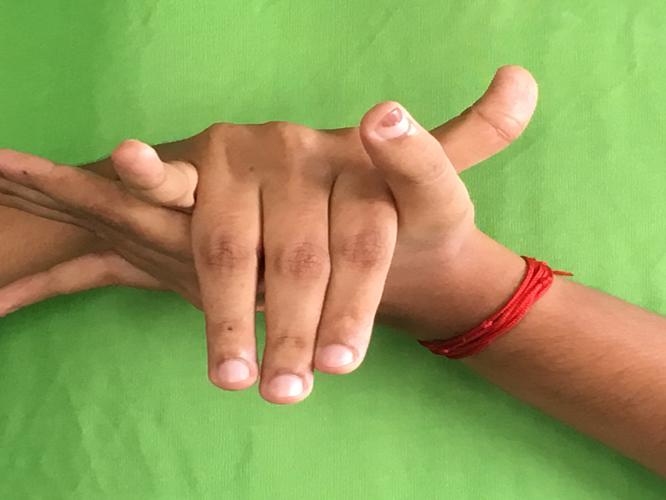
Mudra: Kurma
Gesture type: double_hand